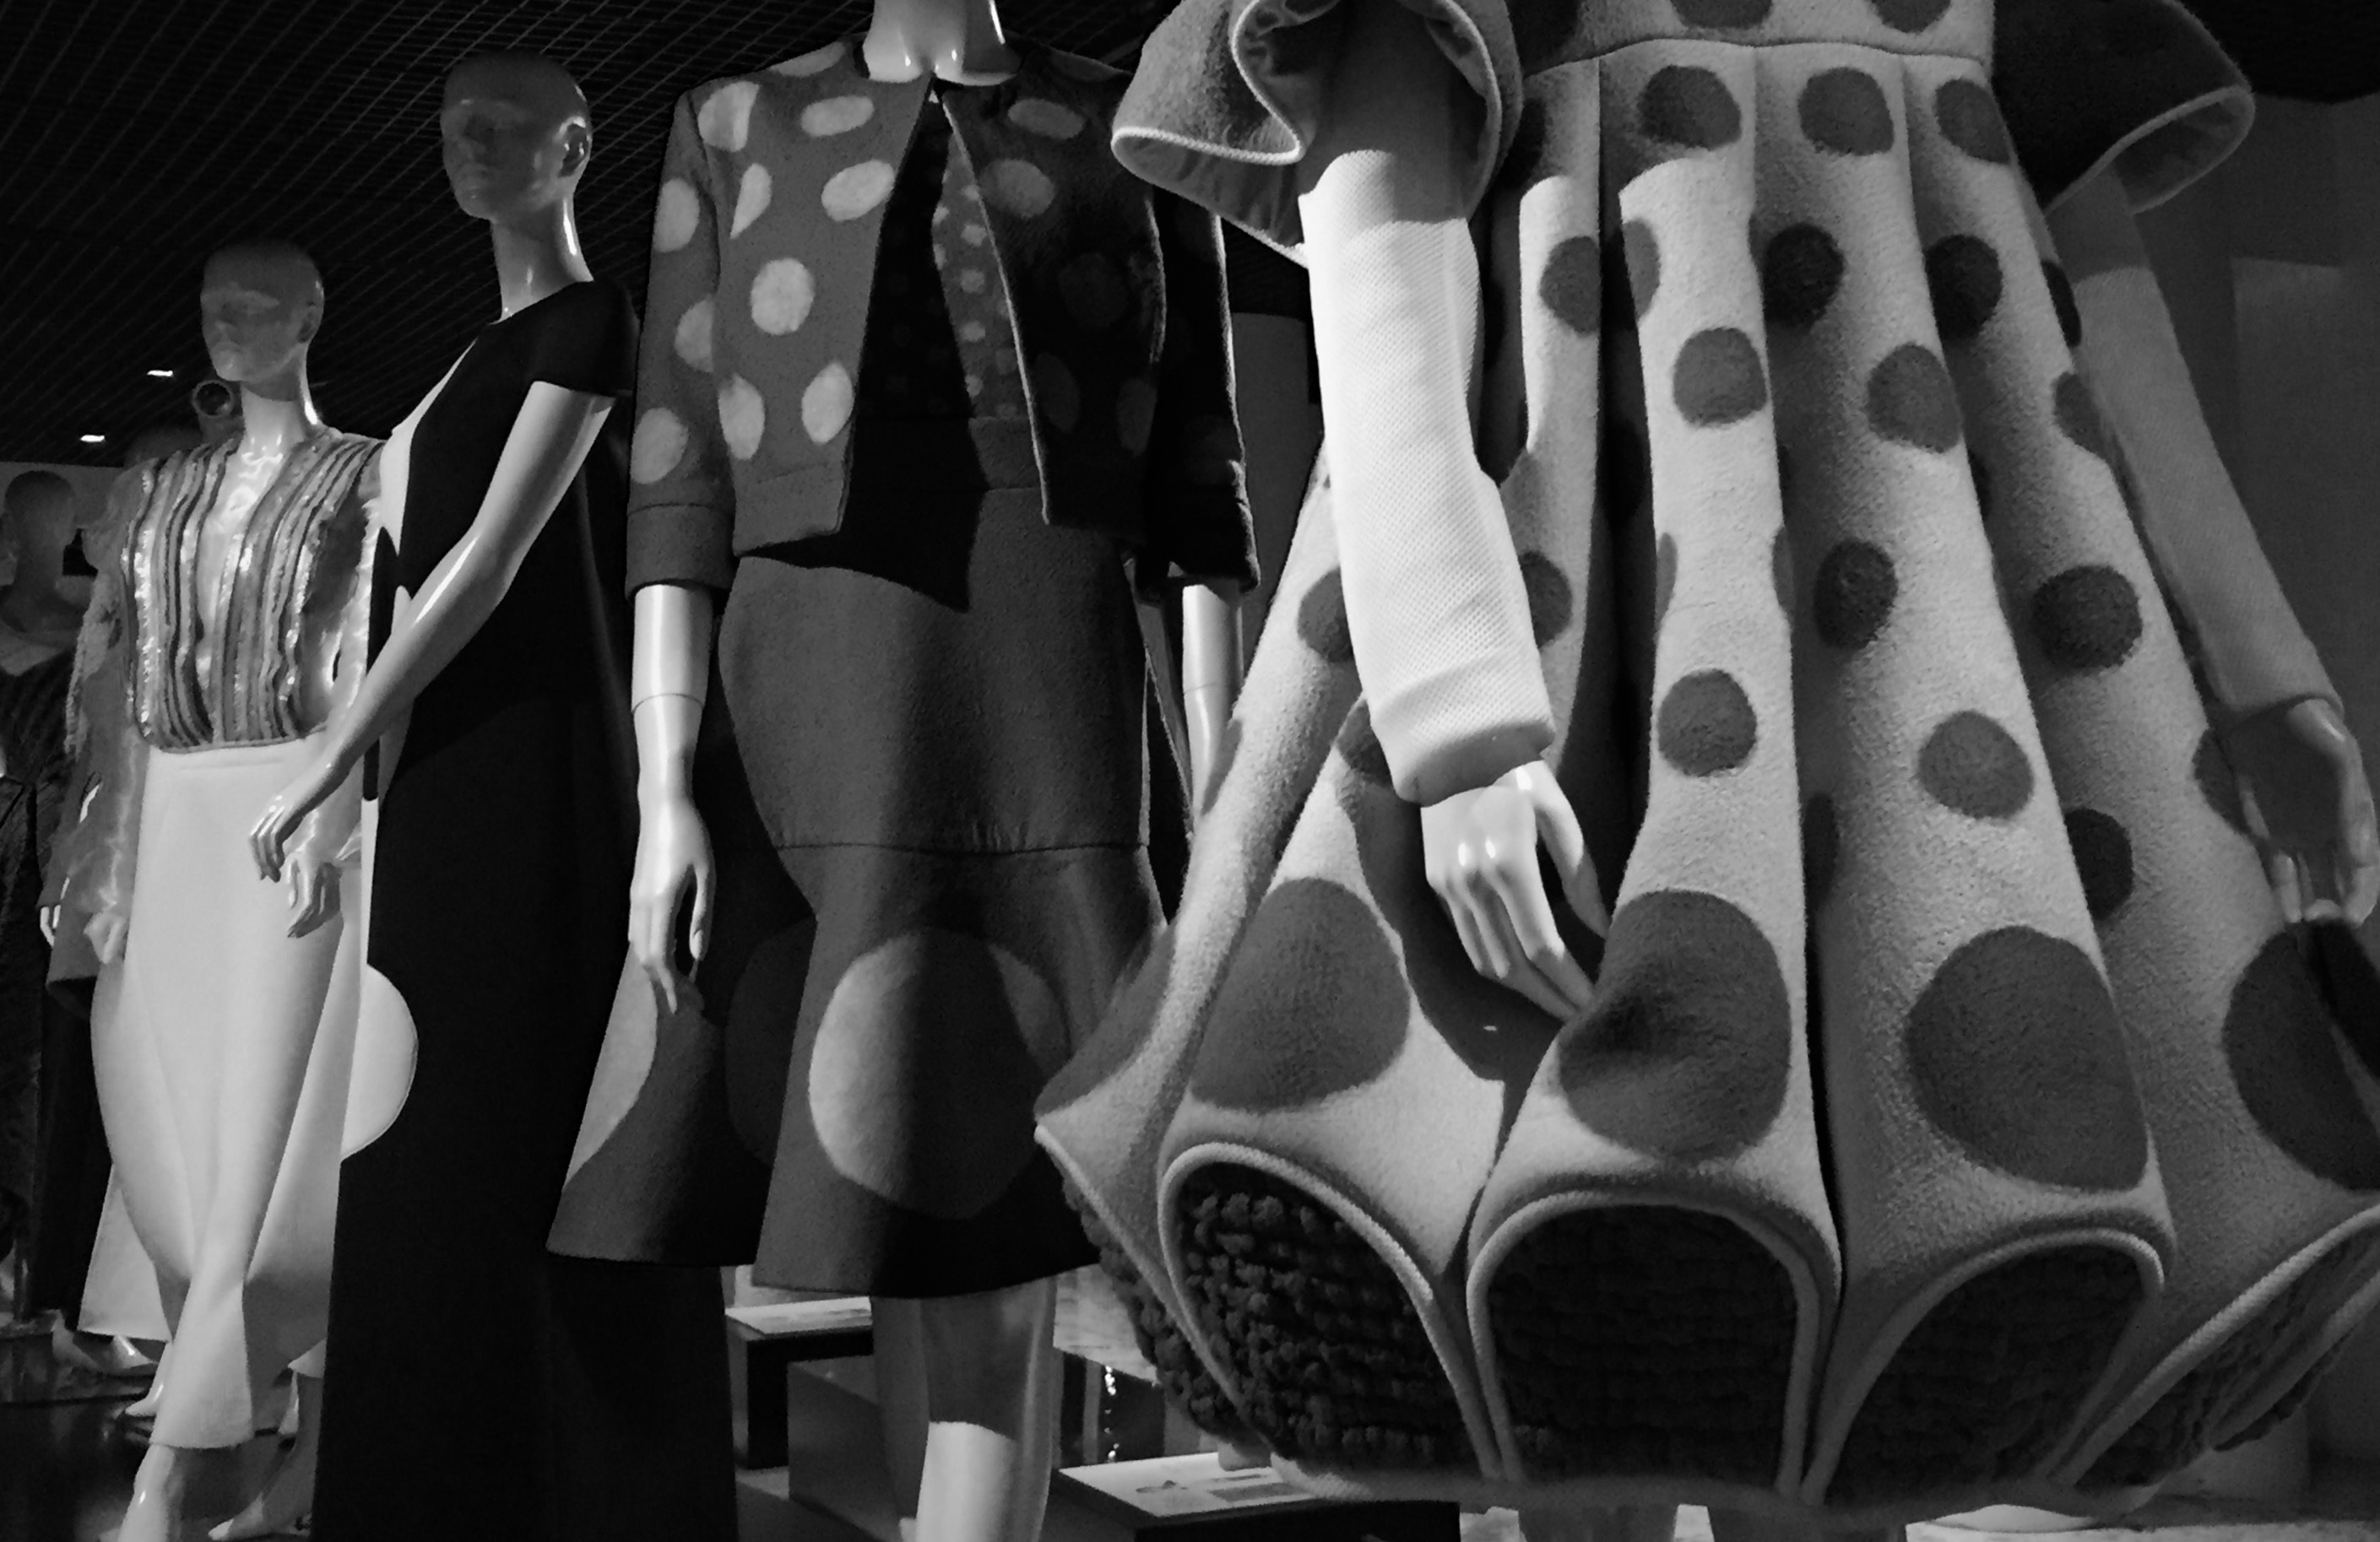
black and white, white, photography, fashion, black, monochrome, performance art, dress, photograph, image, monochrome photography